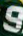
Number: 9